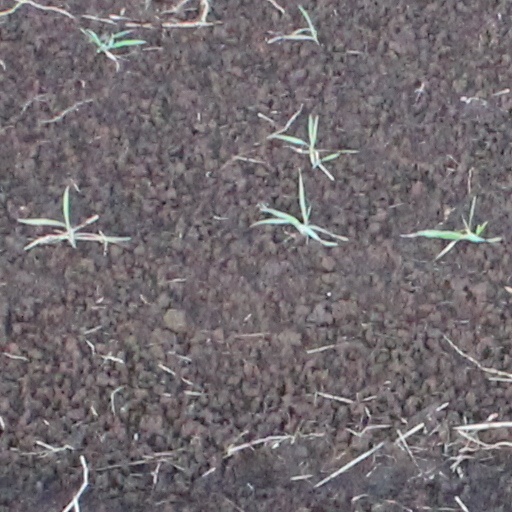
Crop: wheat